St. Andrew's Anglican Church, Moscow

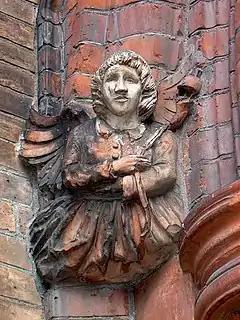
Angel at St. Andrew's holding a thistle, symbol of Scotland. Other angels at the church hold a rose, shamrock, and a leek, the symbols of England, Ireland, and Wales

By the 1880s the congregation had grown and a building larger than the chapel was needed. The Russia Company gave 25,000 rubles and the congregation raised 188,616 rubles to build the church. It was designed by Richard Knill Freeman, of Bolton, in the Victorian Neo-Gothic style.